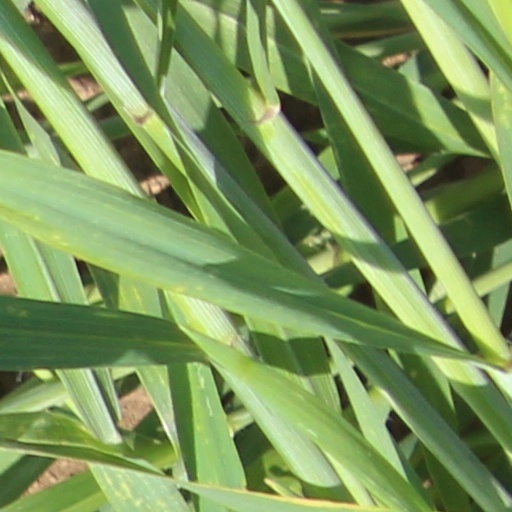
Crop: wheat